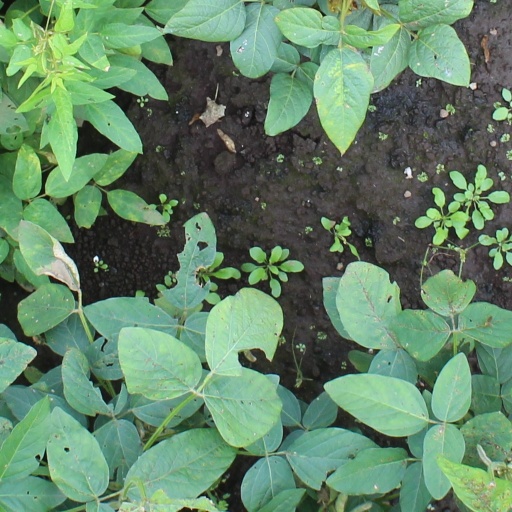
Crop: soybean